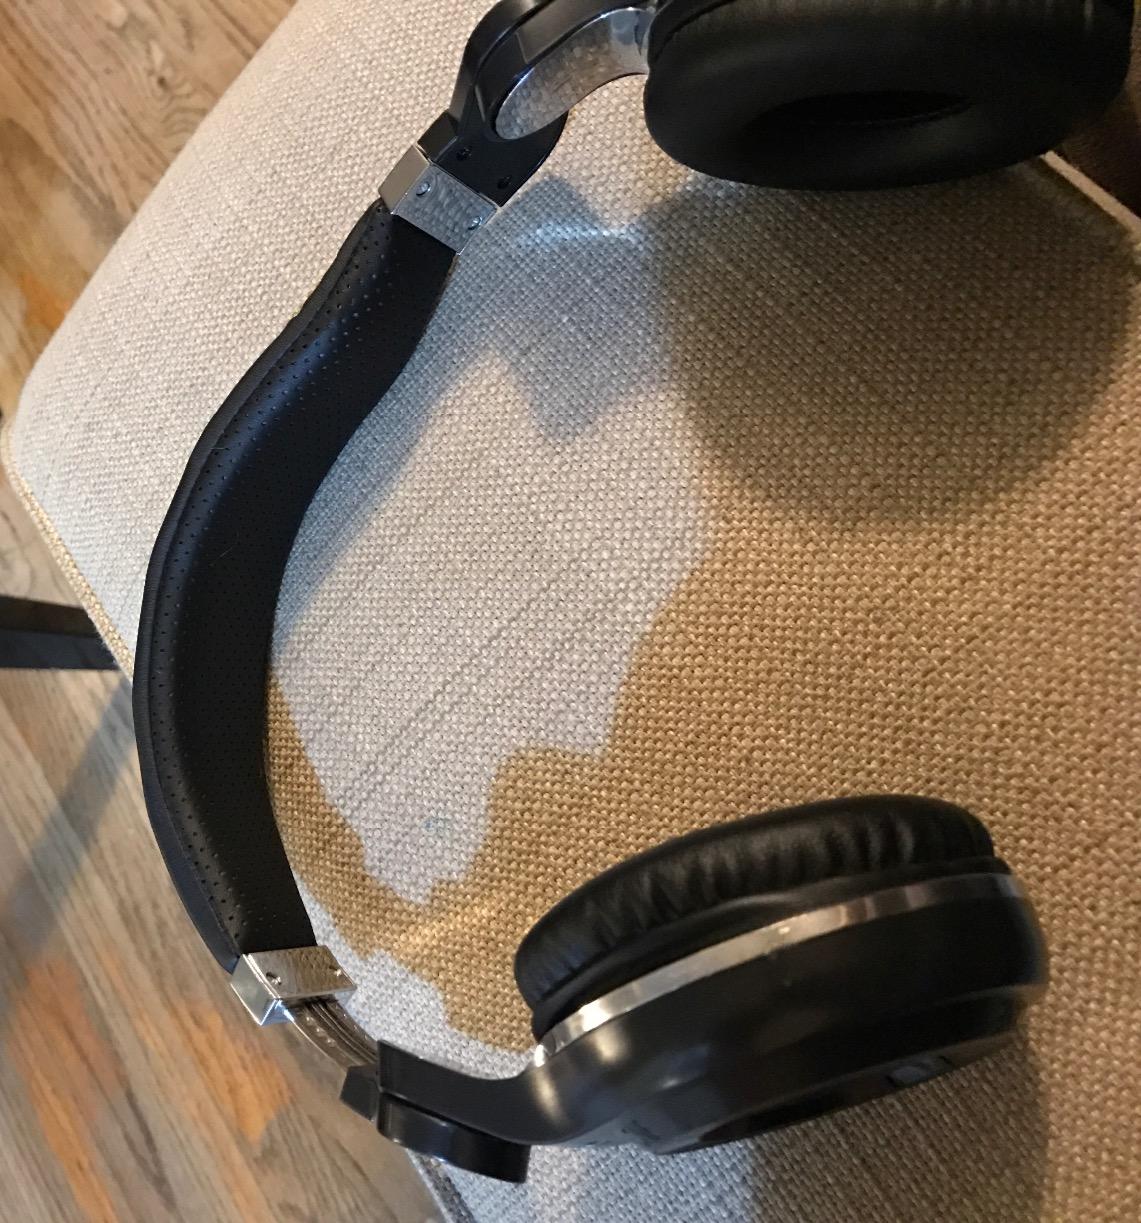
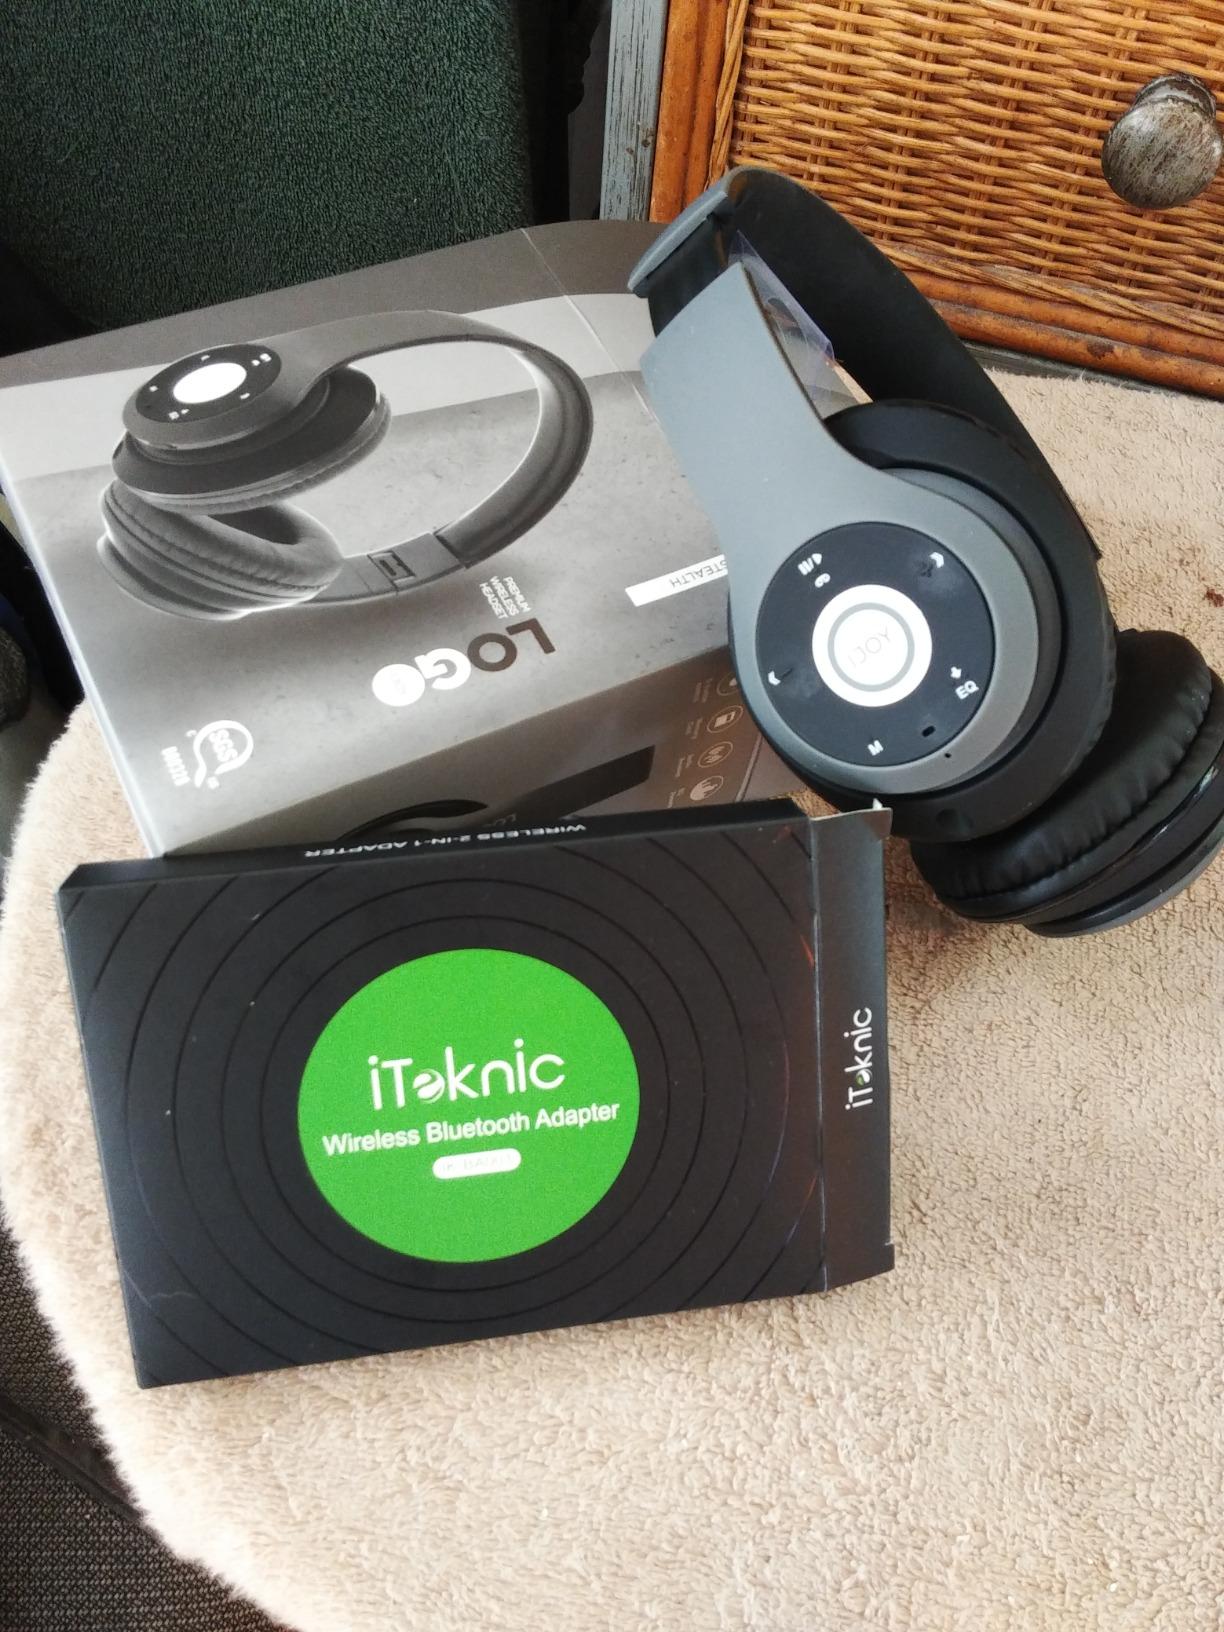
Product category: headphones
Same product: no